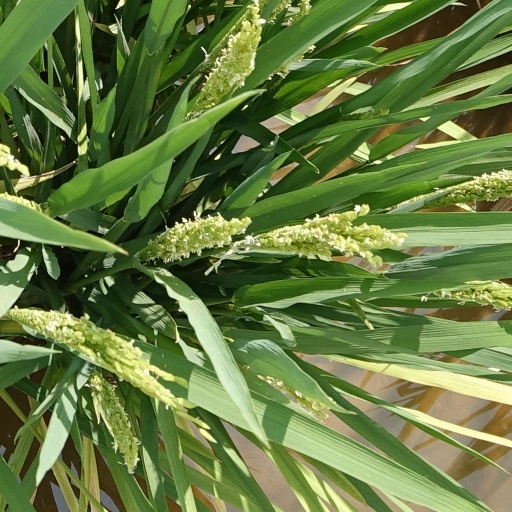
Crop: rice